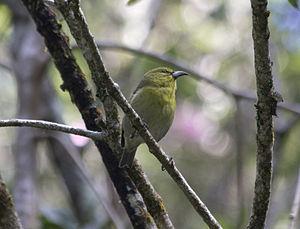
Chlorodrepanis est un genre de passereaux comprenant 3 espèces d'Amakihis.